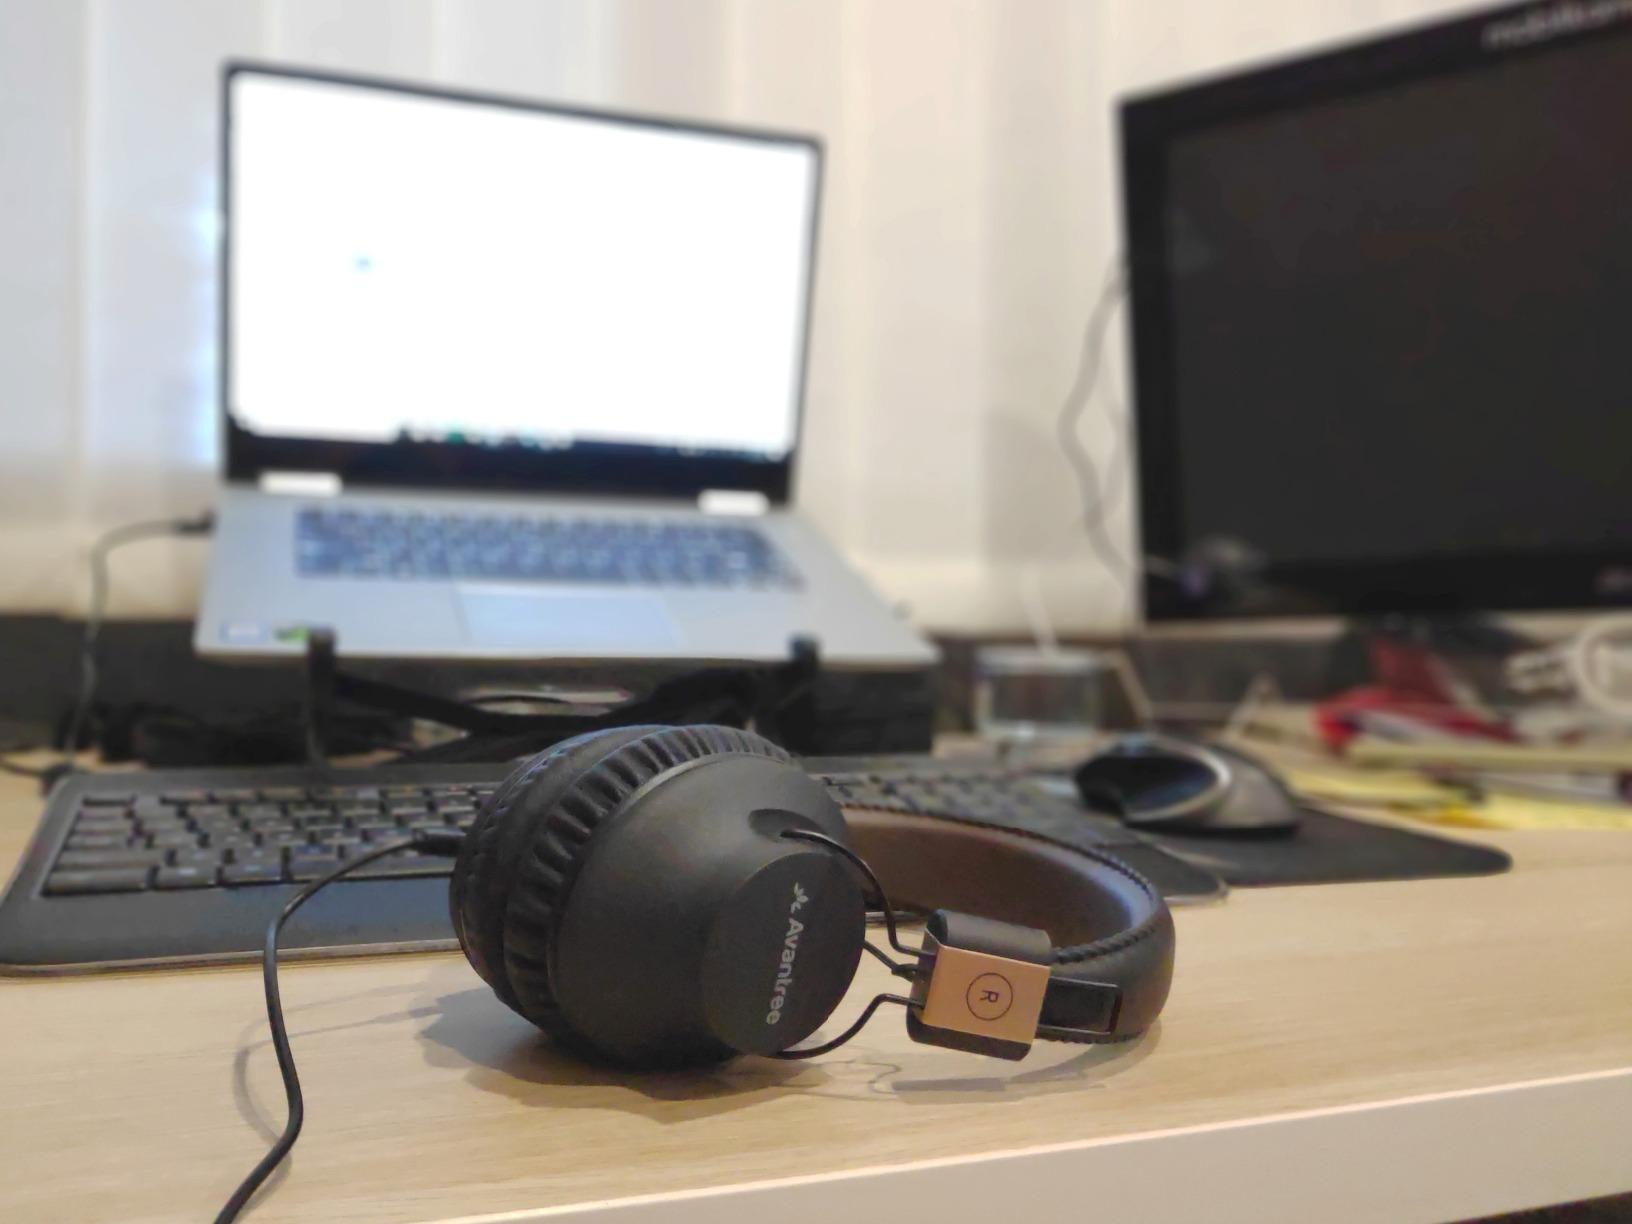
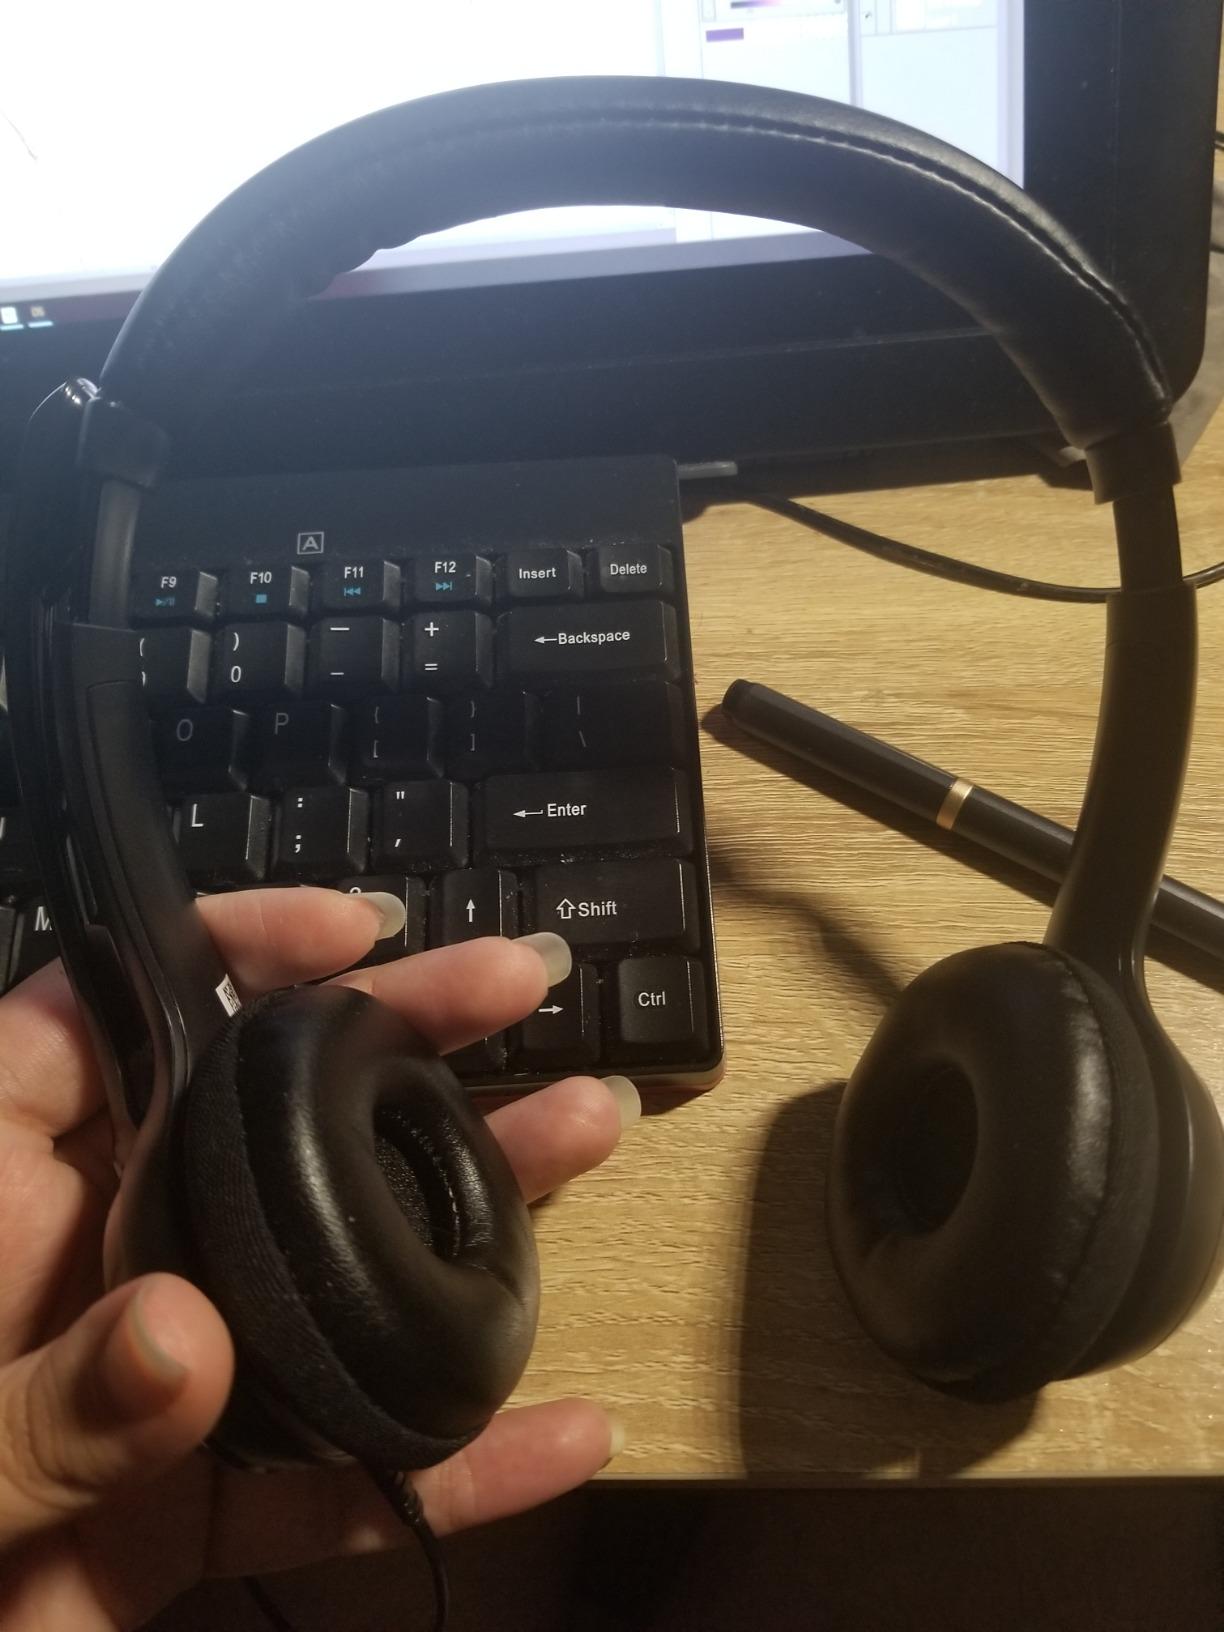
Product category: headphones
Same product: no